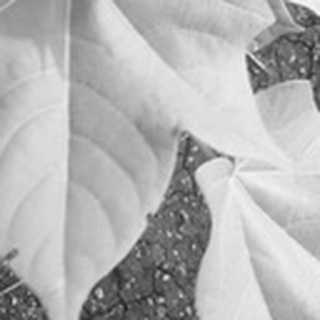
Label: healthy_cotton